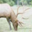
Label: deer